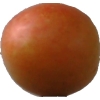
Label: cherry_wax